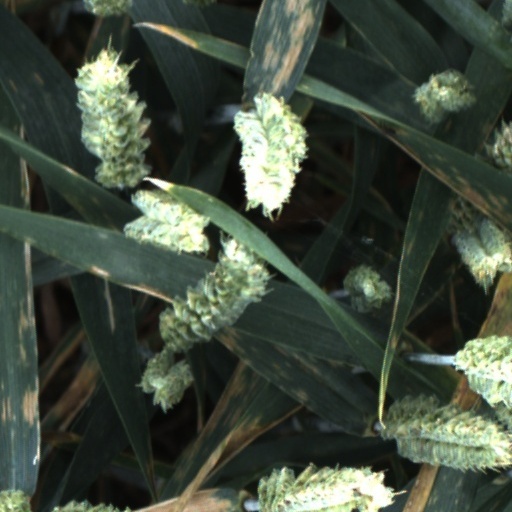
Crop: wheat